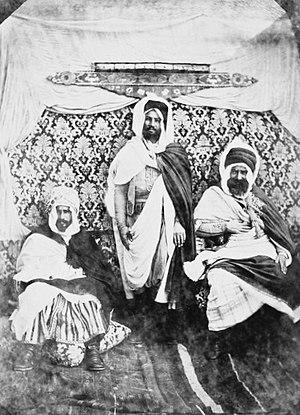
Notables musulmans, Guelma, 1856. Ahmet Schériff, Ahmet Zeïn Kaïd des Zerdezas, Taïb Ben Zerguin Kaïd du Nad'Hor, Cercle de Guelma.
Georges Yver est un historien français. Ancien élève de l'École française de Rome, il se consacre d'abord à l'histoire économique de l'Italie médiévale et publie sa thèse en 1903.